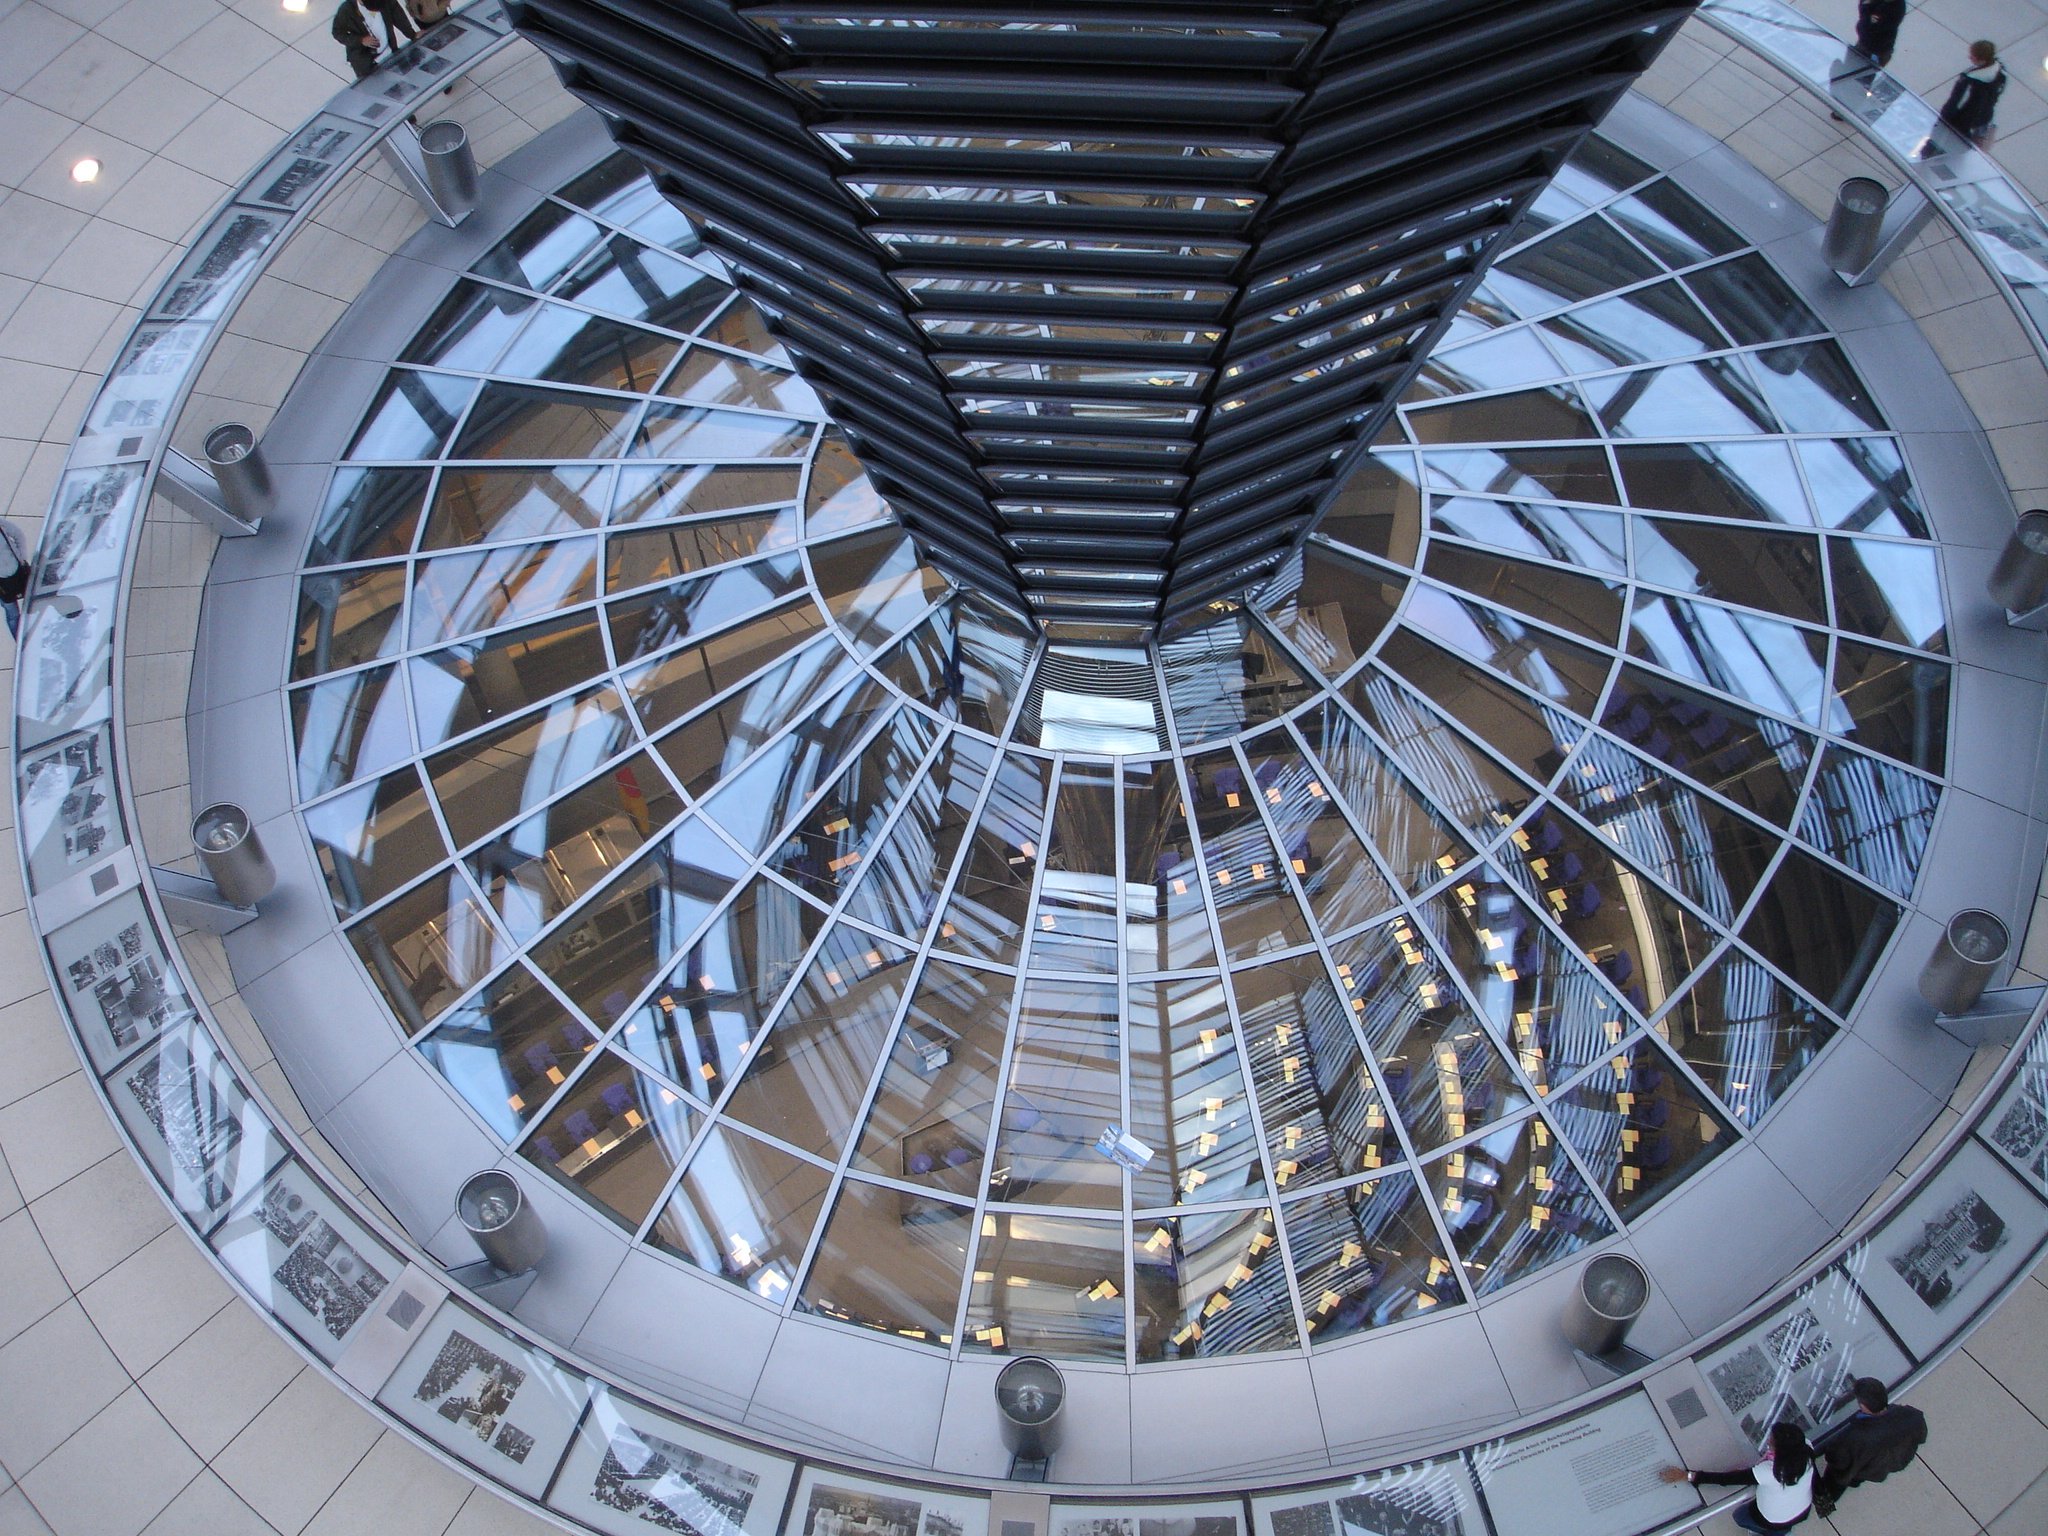
architecture, structure, people, wheel, window, glass, perspective, building, clear, reflection, museum, circle, symmetry, dome, glass dome, daylighting, high angle shot